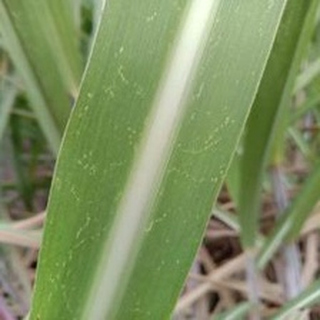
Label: sugarcane_mosaic